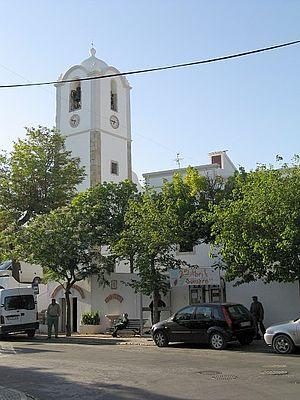
L'église de Santa Bárbara de Nexe est une église située à Santa Bárbara de Nexe dans la municipalité de Faro de la région de l'Algarve, au Portugal.